Hansa Wadkar

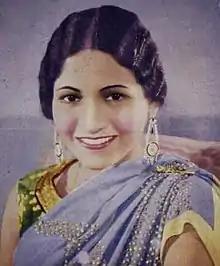
Still from film "Navjeevan" (1939)

Hansa Wadkar (1923–1971) was a Marathi and Hindi film and stage actress. She started her acting career in Indian cinema at the age of thirteen years, as a heroine in the bilingual film "Vijaychi Lagne" (1936). Wadkar went on to make a name for herself working in the reputable film companies like Bombay Talkies, Prabhat Film Company and National Studios. Her career defining role was in Vishnupant Damle's "Sant Sakhu" (1941) where she enacted the role of the female saint Sakhu. Her other memorable roles are in the Tamasha genre films like Lokshahir Ram Joshi (1947), termed as the "Classic Marathi Tamasha musical" and "Sangtye Aika" (1959), another of Marathi cinema's "best known Tamasha films". The title "Sangtye Aika" (You Ask, I Tell) was used by Wadkar for her autobiography compiled in 1971. The autobiography was initially serialised in the Marathi magazine "Manoos" helped by journalist Arun Sadhu.